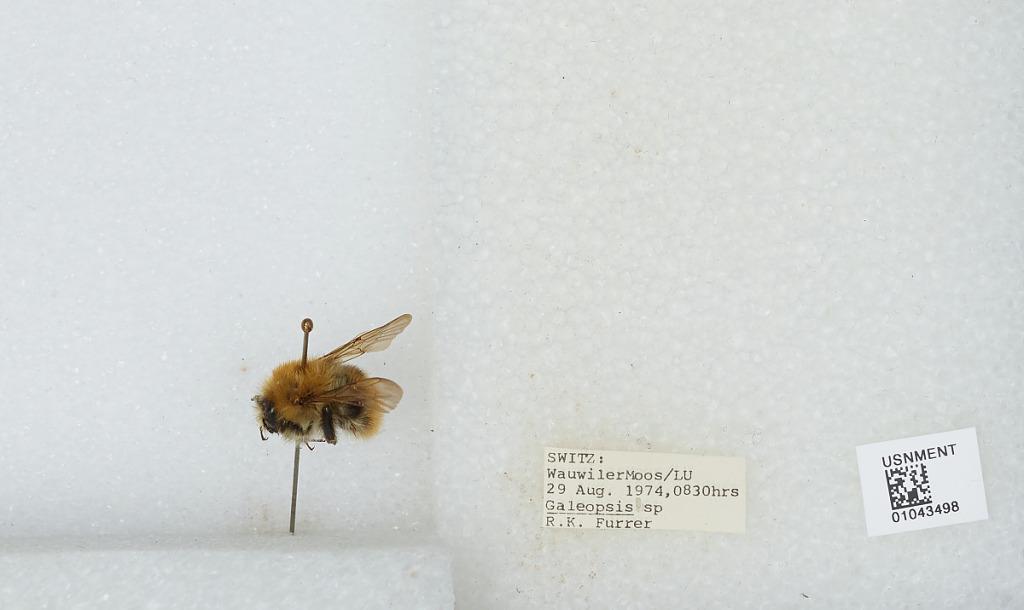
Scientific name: Bombus sp.
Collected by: R. Furrer
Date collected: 1974-8-29
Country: Switzerland
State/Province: Lucerne
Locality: Wauwilermoos
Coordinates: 47.1757, 8.00497